John Carlisle (actor)

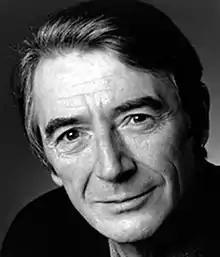

Carlisle was born in London and named John Roxburgh Clark. He decided in his early teens that he wanted to become an actor. He started acting in amateur productions until he was called up for National Service. Upon his release he worked odd jobs, determined to finance an acting course at RADA. Eventually he found himself with enough money, only to discover all his hard work had been unnecessary, for he had been entitled to a council grant all along.